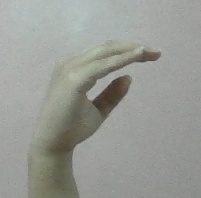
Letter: jeem